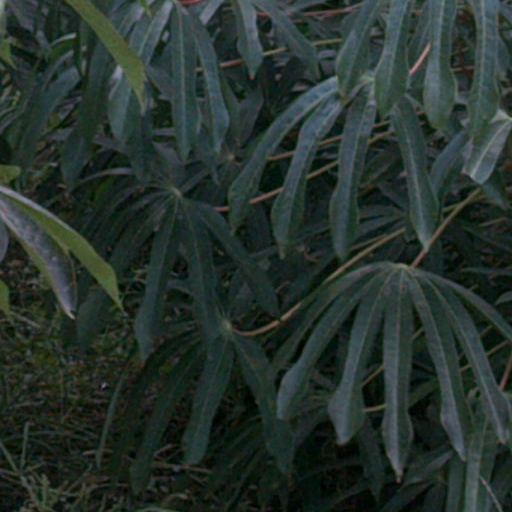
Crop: cassava